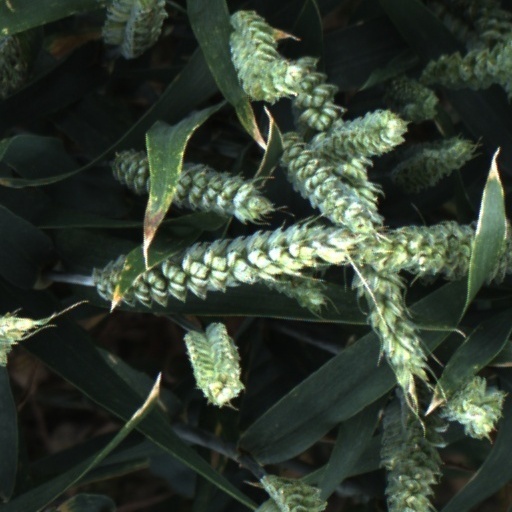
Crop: wheat